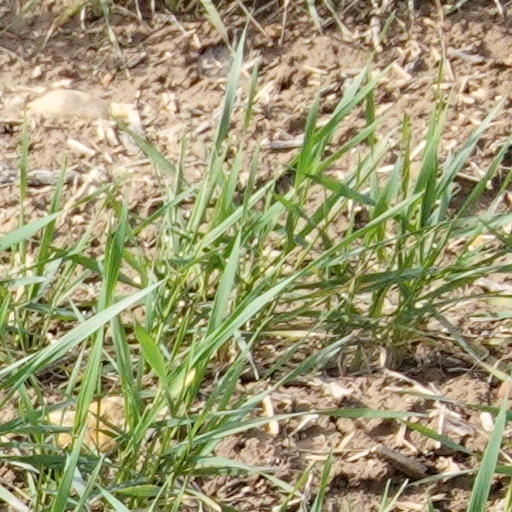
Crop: wheat